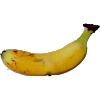
Label: Banana Lady Finger 1